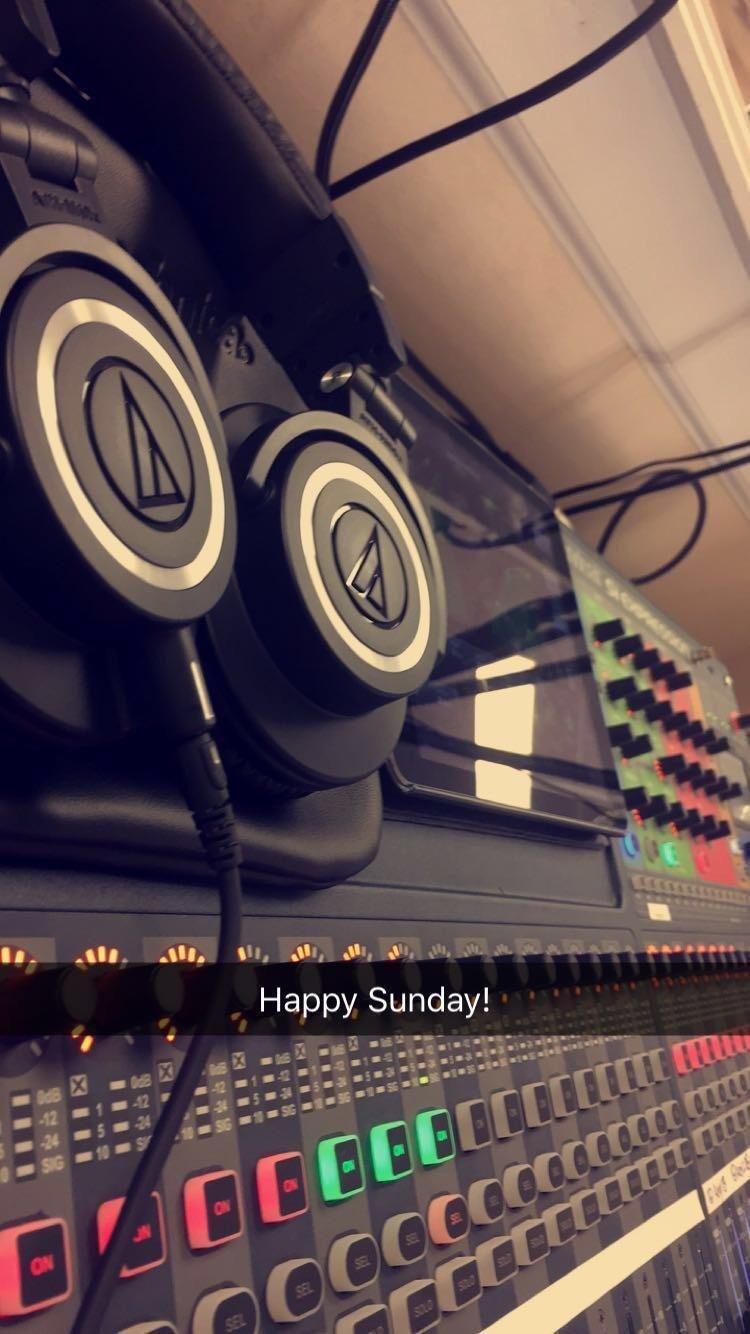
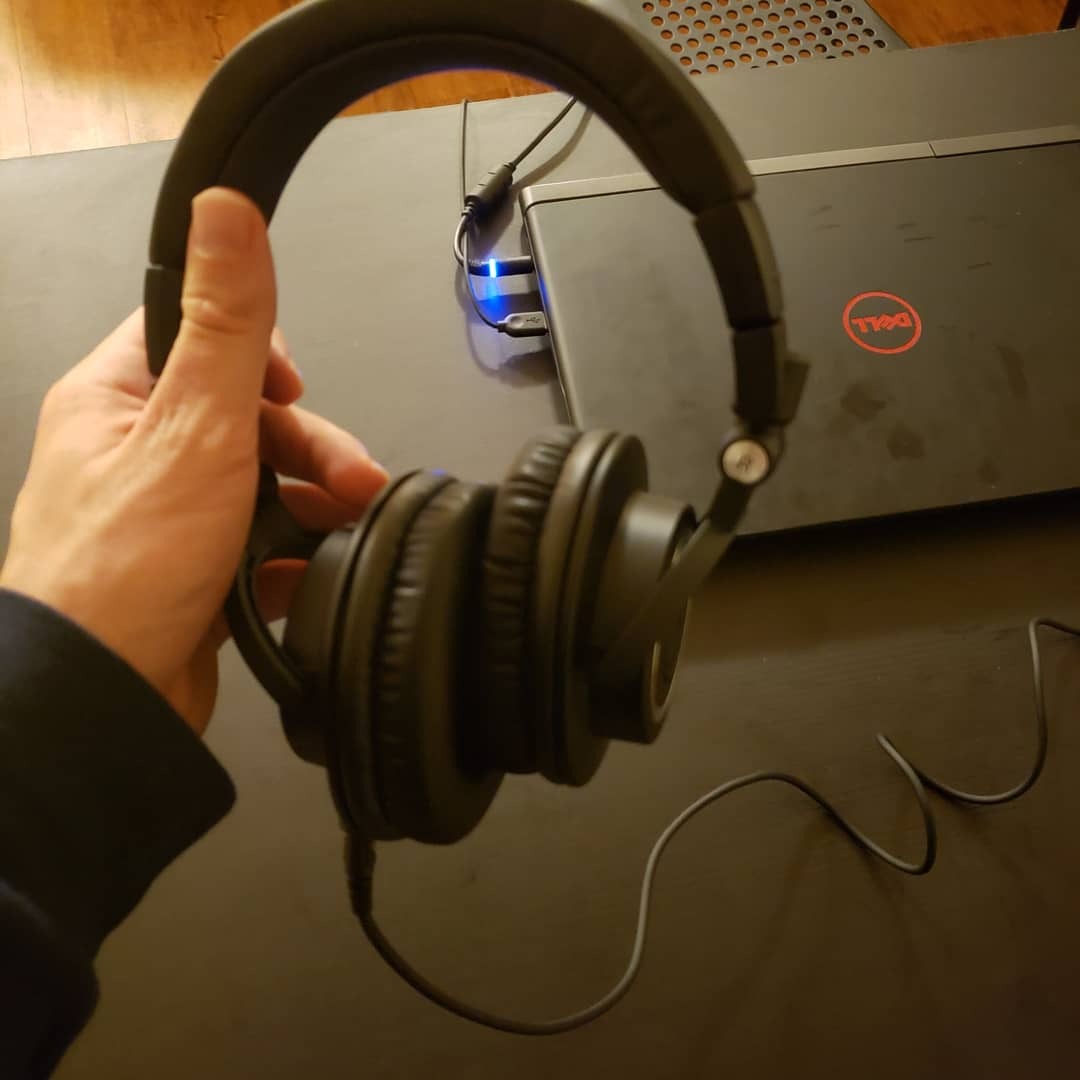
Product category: headphones
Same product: yes